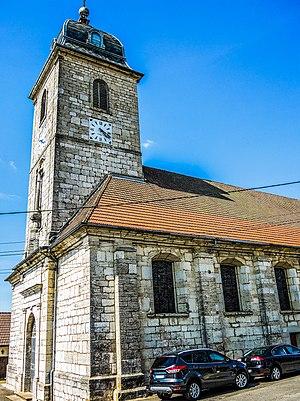
Eglise Saint-Léger de Bouclans. Doubs